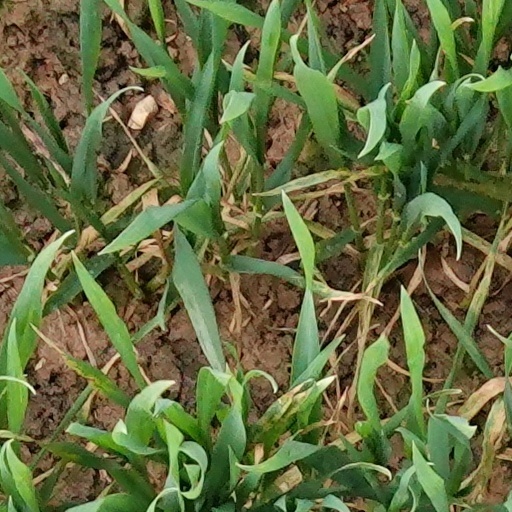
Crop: wheat